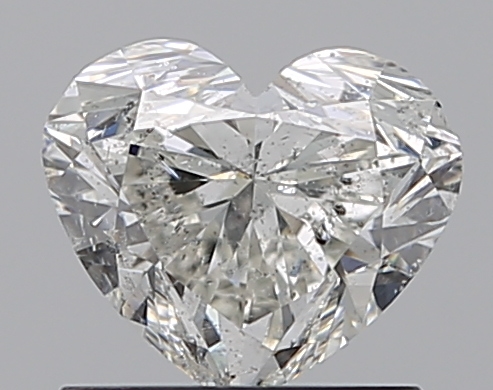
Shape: heart
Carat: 1.01
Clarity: SI2
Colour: H
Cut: EX
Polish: VG
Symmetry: VG
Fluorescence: N
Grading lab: IGI
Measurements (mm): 5.91 x 6.88 x 4.16